Layered double hydroxides

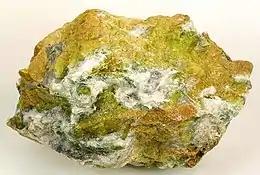
Hydrotalcite (white) and yellow-green serpentine, Snarum, Modum, Buskerud, Norway. Size: 8.4 × 5.2 × 4.1 cm.

Layered double hydroxides (LDH) are a class of ionic solids characterized by a layered structure with the generic layer sequence [AcB Z AcB], where c represents positively charged layers of metal cations, A and B are layers of hydroxide anions, and Z are interlayers filled by various anions (ensuring the electroneutrality of the system) and neutral molecules such as water. Lateral offsets between the layers may result in longer repeating periods.